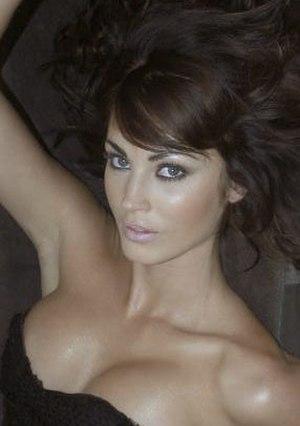
Tanit Phoenix, née le 24 septembre 1980 à Durban en Afrique du Sud, est une actrice et mannequin sud-africaine.